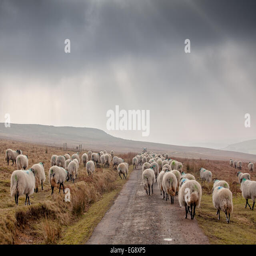
animal following person who will give supplemental feed to sheep in winter early spring